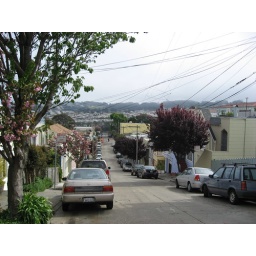
Our street, we live in the top of the yellow building at the end of the street.